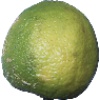
Label: limes